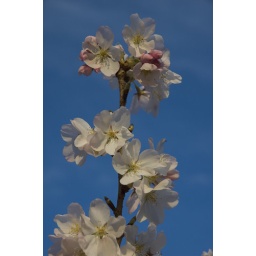
flowers in the sky